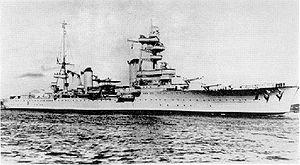
Croiseur Colbert, livret ONI203 pour l'identification des navires de la marine française, édité par la Division du Renseignement Naval du Départment de la Marine de États-Unis (9 novembre 1942).
Le Foch est un croiseur lourd de la classe Suffren, entré en service en 1931. Il porte le nom du maréchal Ferdinand Foch, qui s'est illustré durant la Première Guerre mondiale.